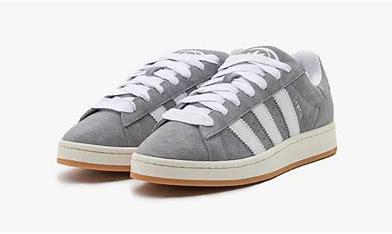
Brand: Adidas
Model: Campus 00S